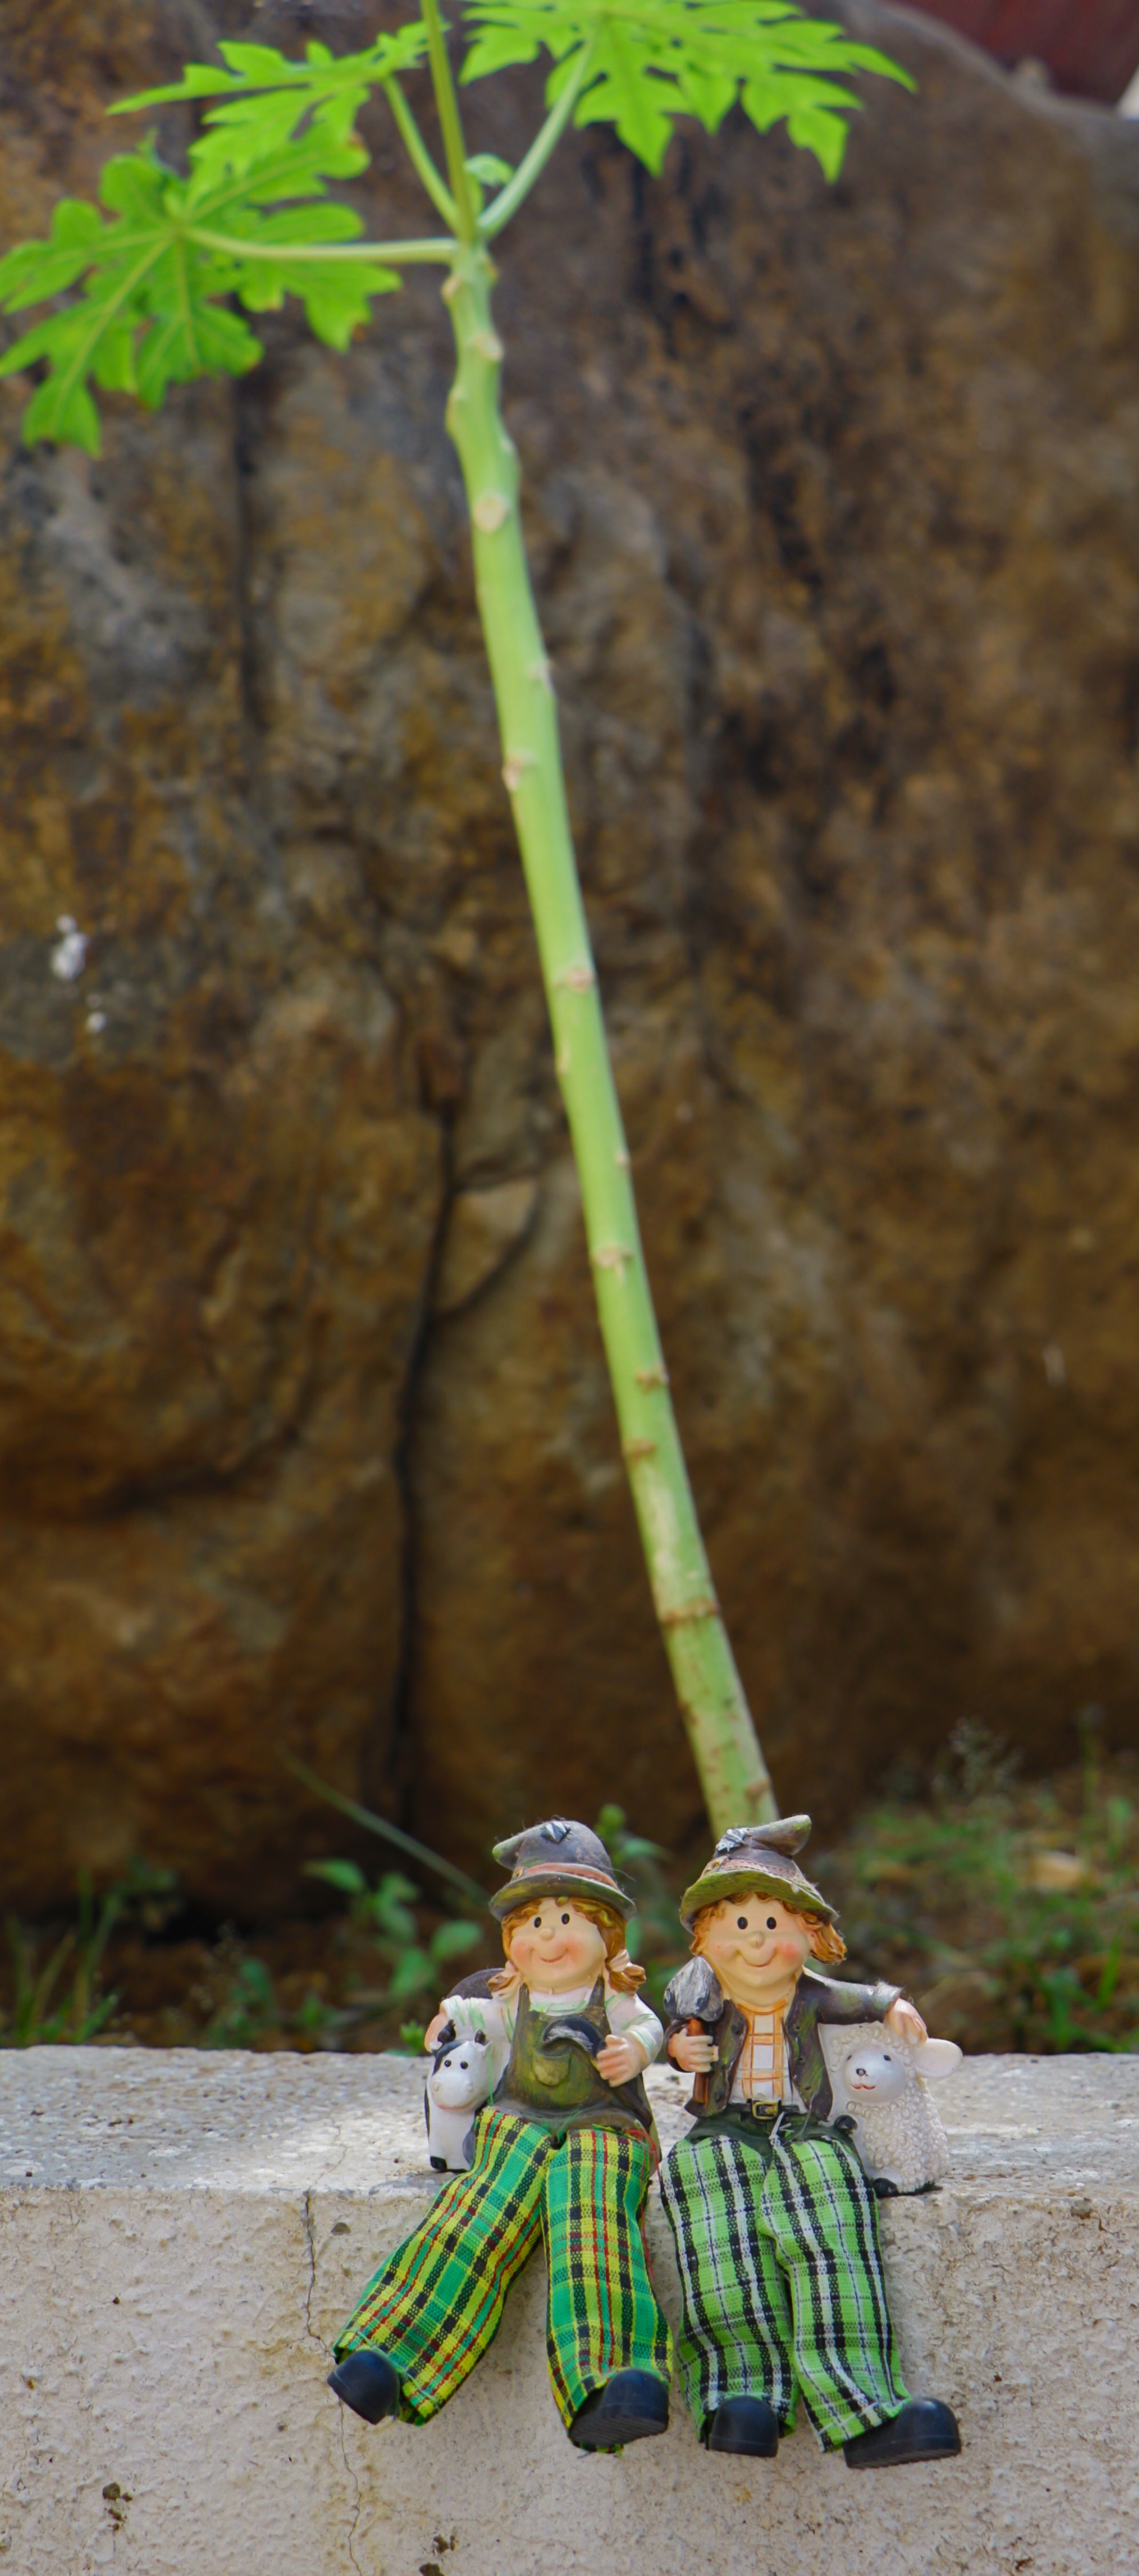
tree, branch, plant, leaf, flower, green